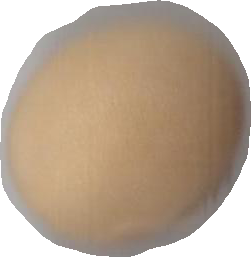
Variety: Grobogan